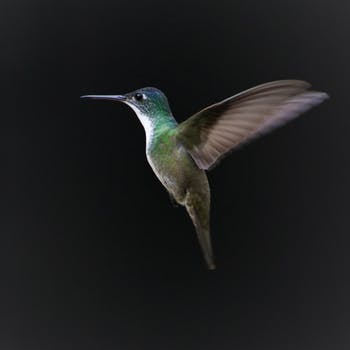
Label: No Watermark